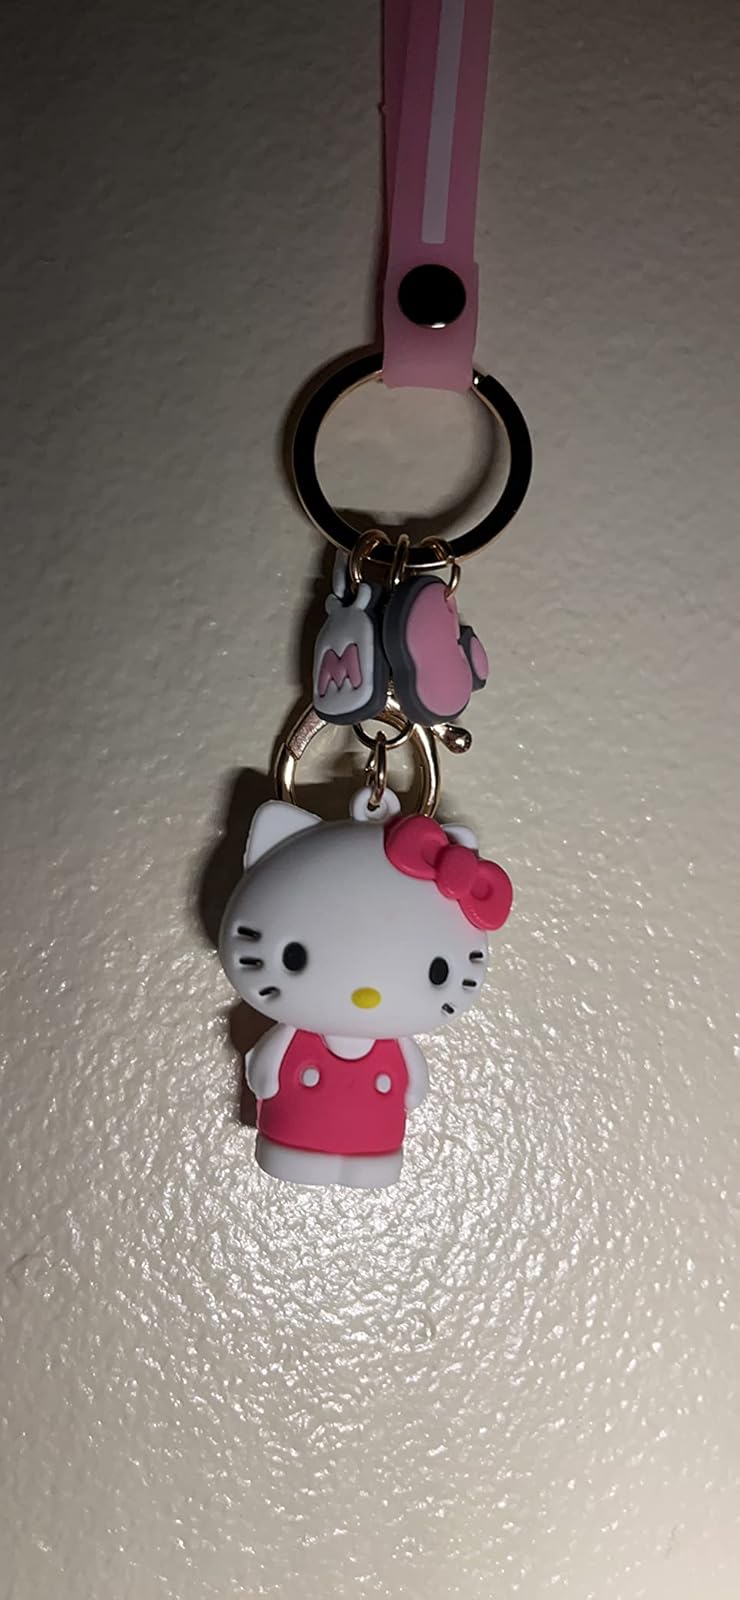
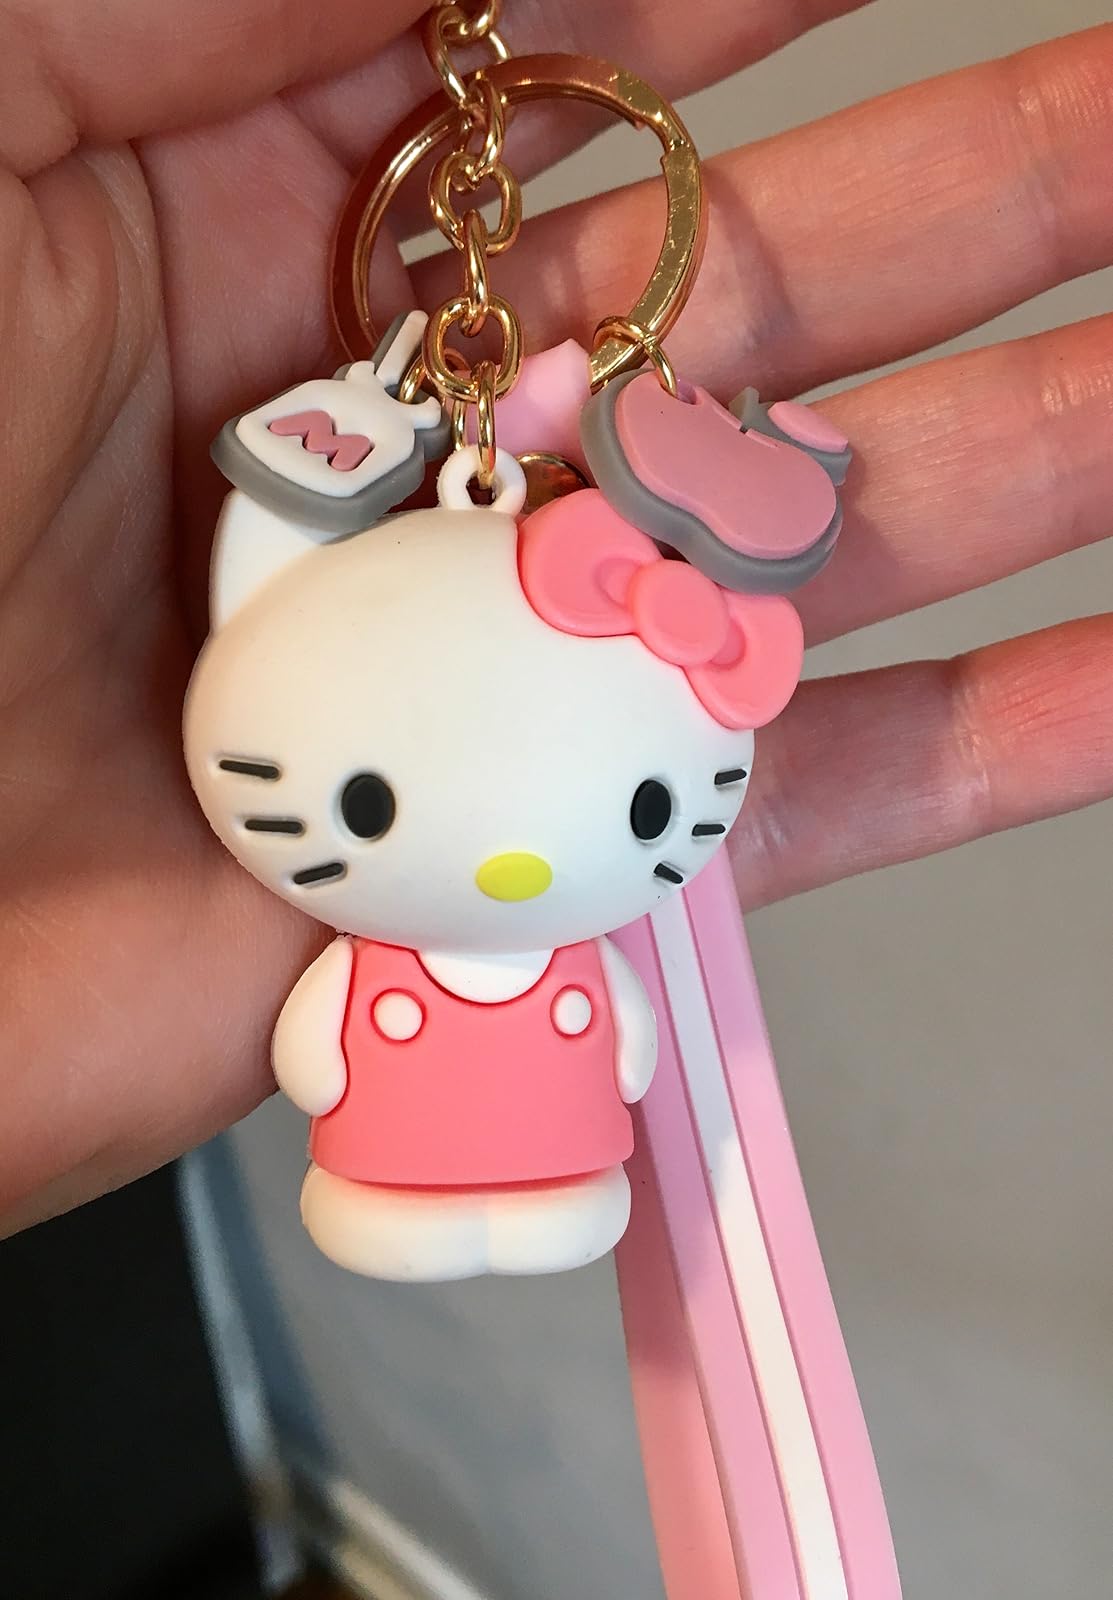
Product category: accessories_keychain
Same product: no